TNA Genesis (2007)

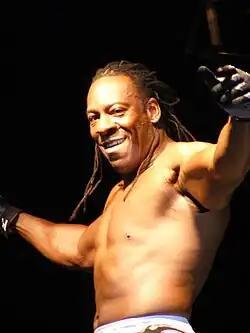
Black male wrestler posing in a ring wearing white wrestling gear.

The sixth match was between Samoa Joe and Robert Roode, who was accompanied by Ms. Brooks. It lasted 15 minutes and 43 seconds, with Joe becoming the victor after slamming Roode into the mat with his Muscle Buster maneuver. Ms. Brooks legitimately passed out at ringside during the contest, believed to be due to overheating. She recovered later in the night after EMTS helped her to the backstage area.